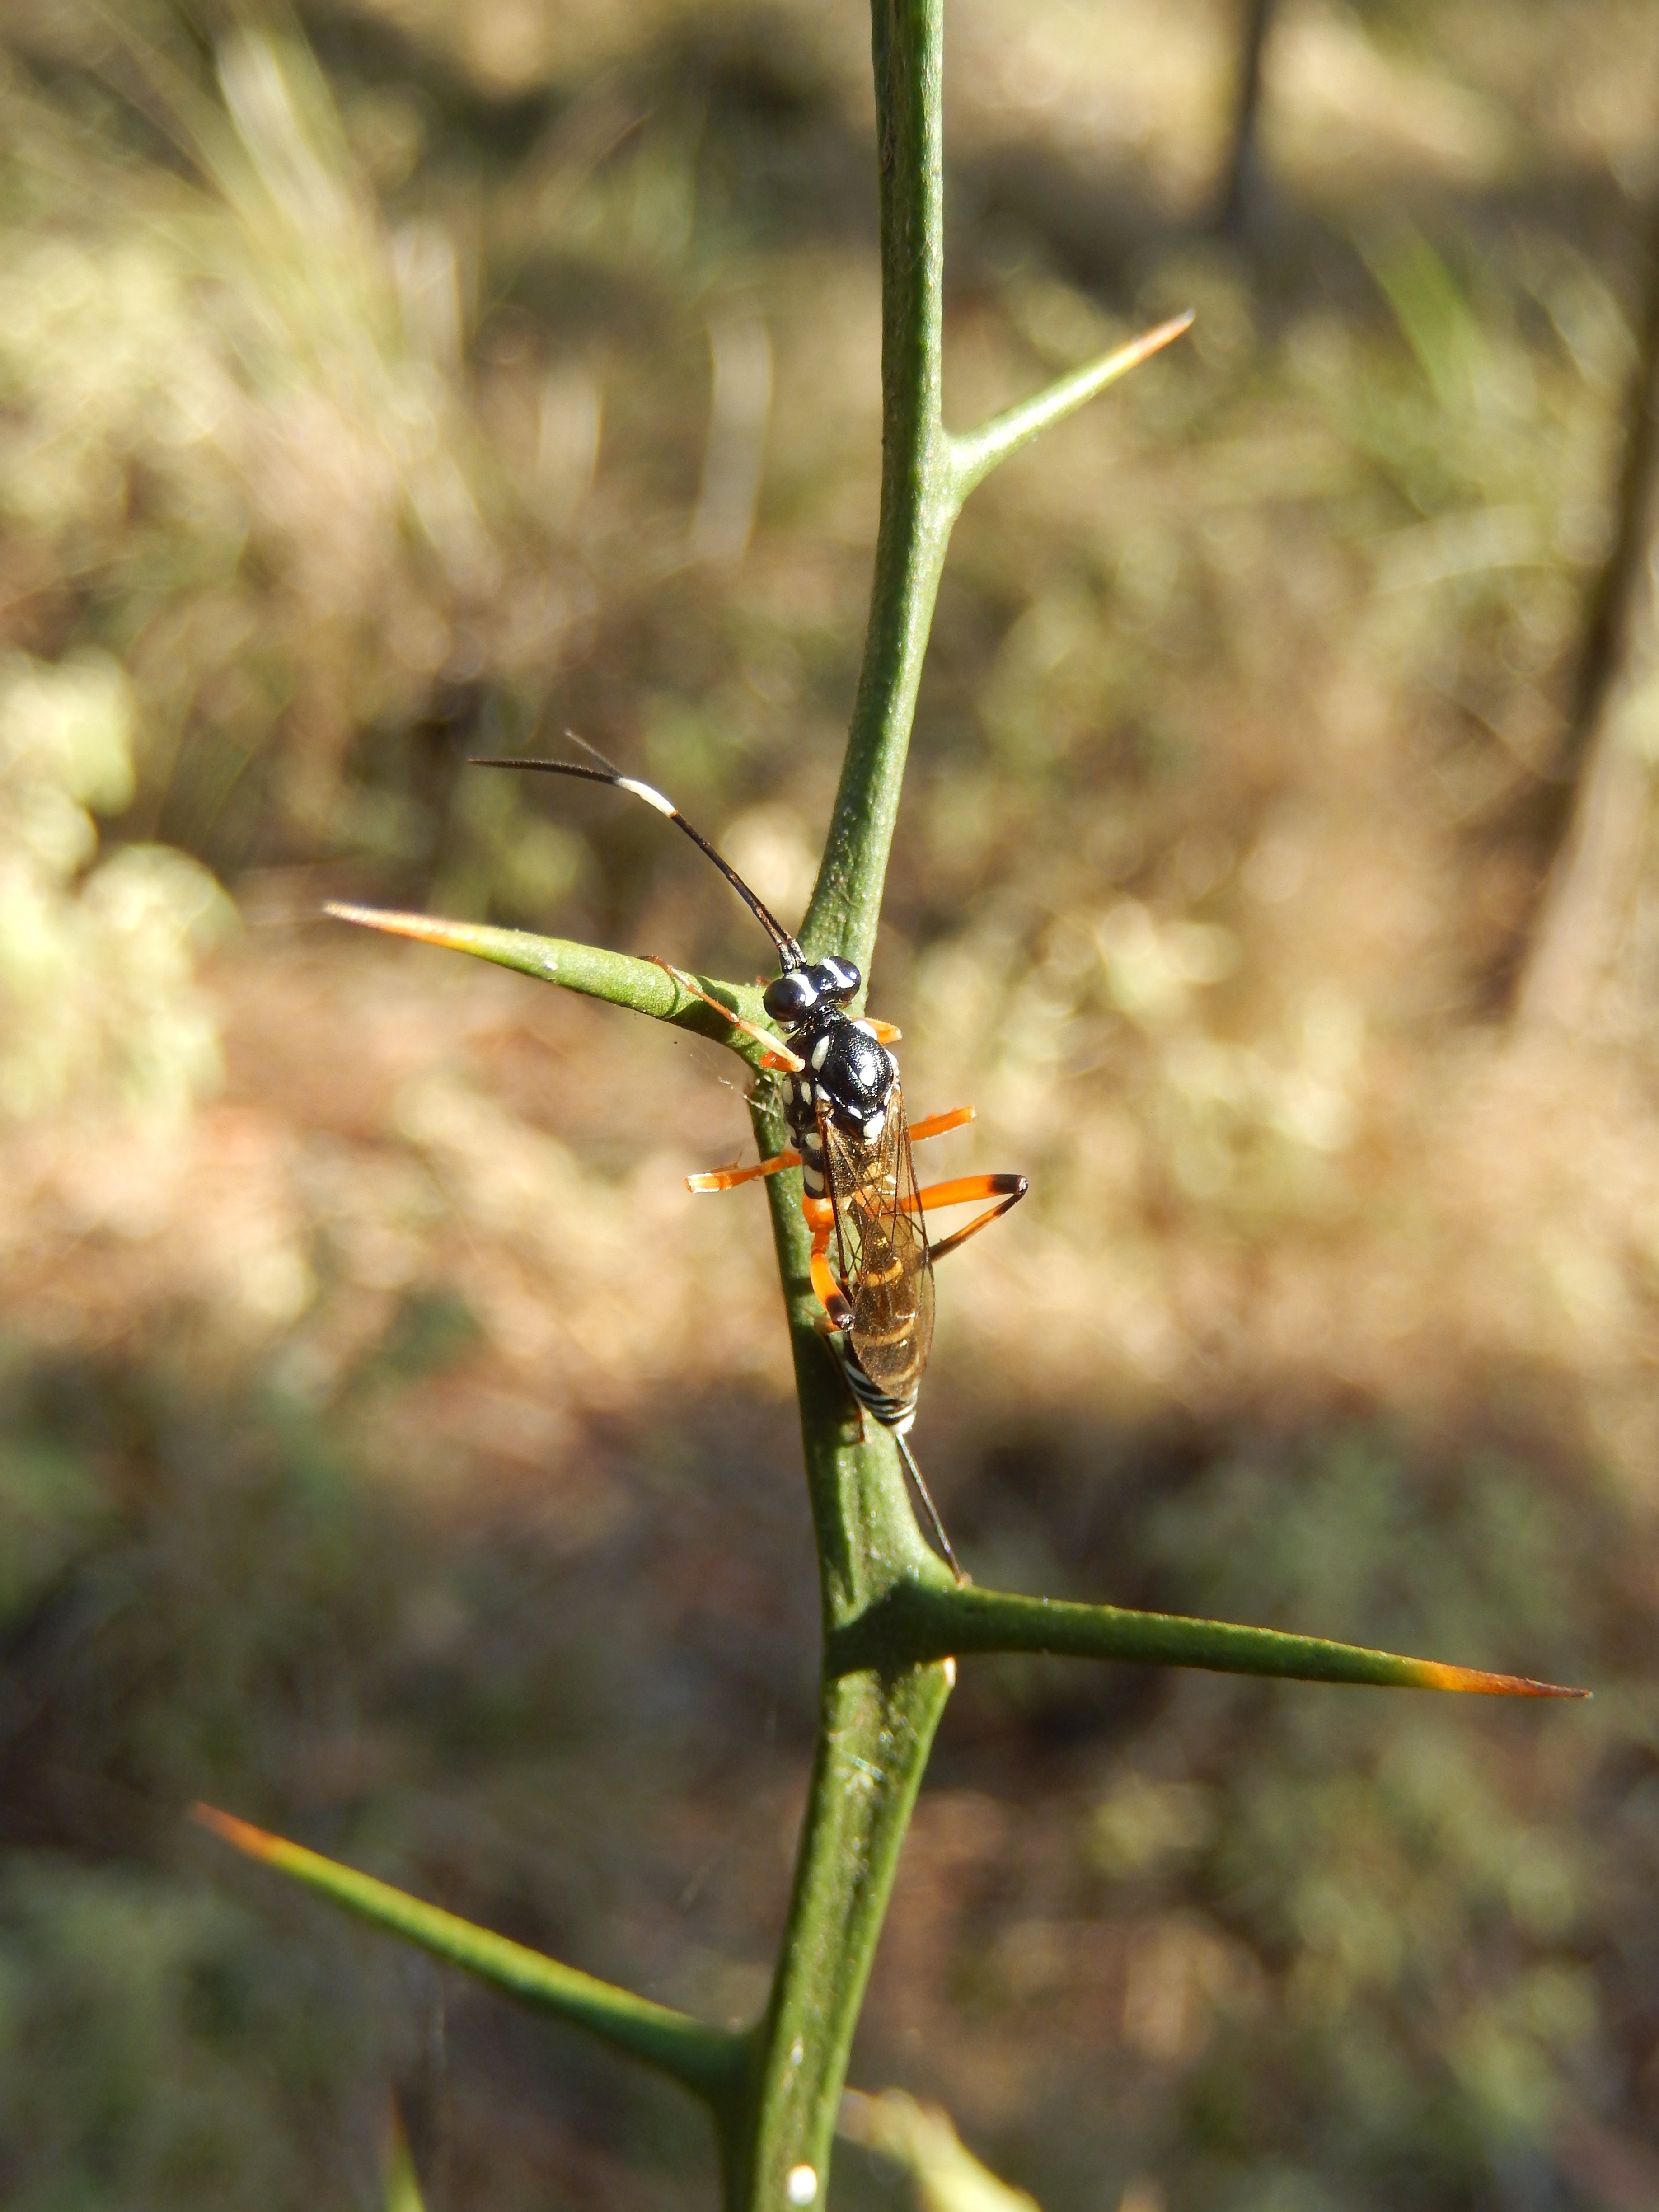
nature, branch, flower, wildlife, green, insect, bug, fauna, invertebrate, dragonfly, wasp, damselfly, macro photography, arthropod, plant stem, dragonflies and damseflies